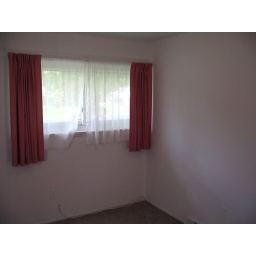
second window in master bedroom